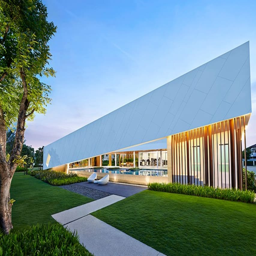
exclusive village 's swimming pool , some steps away from my house .